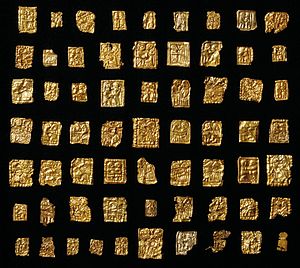
Bornholms historie / Forhistorie
Guldgubber fra Sorte Muld på Bornholm.
Ca. 60 guldgubber. Bopladsfund, nord for Tange Å. Germansk jernalder. Journ. nr. 625/71
Bornholms historie strækker sig fra de tidligste bosætninger på øen op til moderne tid.